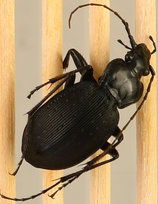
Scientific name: Carabus goryi
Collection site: Great Smoky Mountains National Park NEON (GRSM), plot GRSM_022